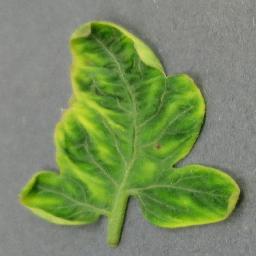
Label: Tomato___Tomato_Yellow_Leaf_Curl_Virus